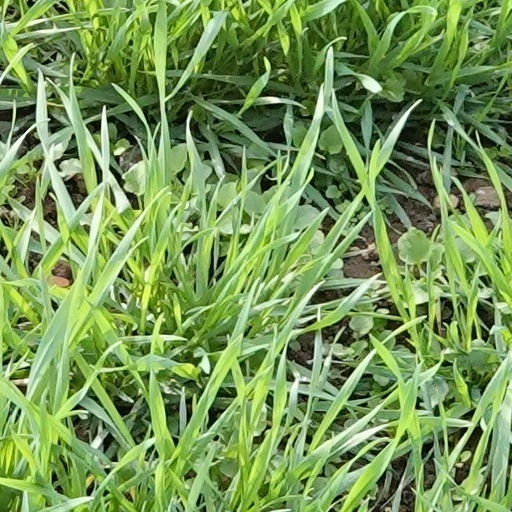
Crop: wheat